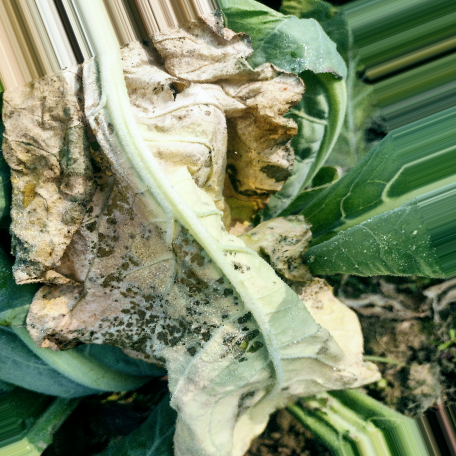
Label: Downy Mildew